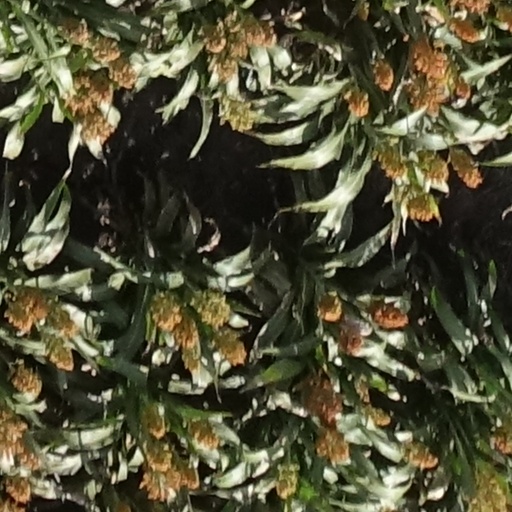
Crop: sorghum